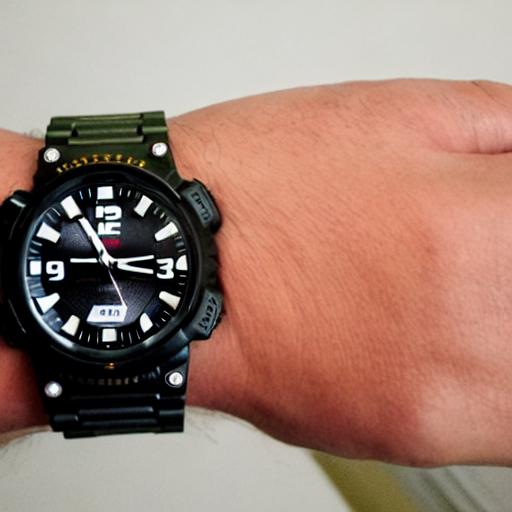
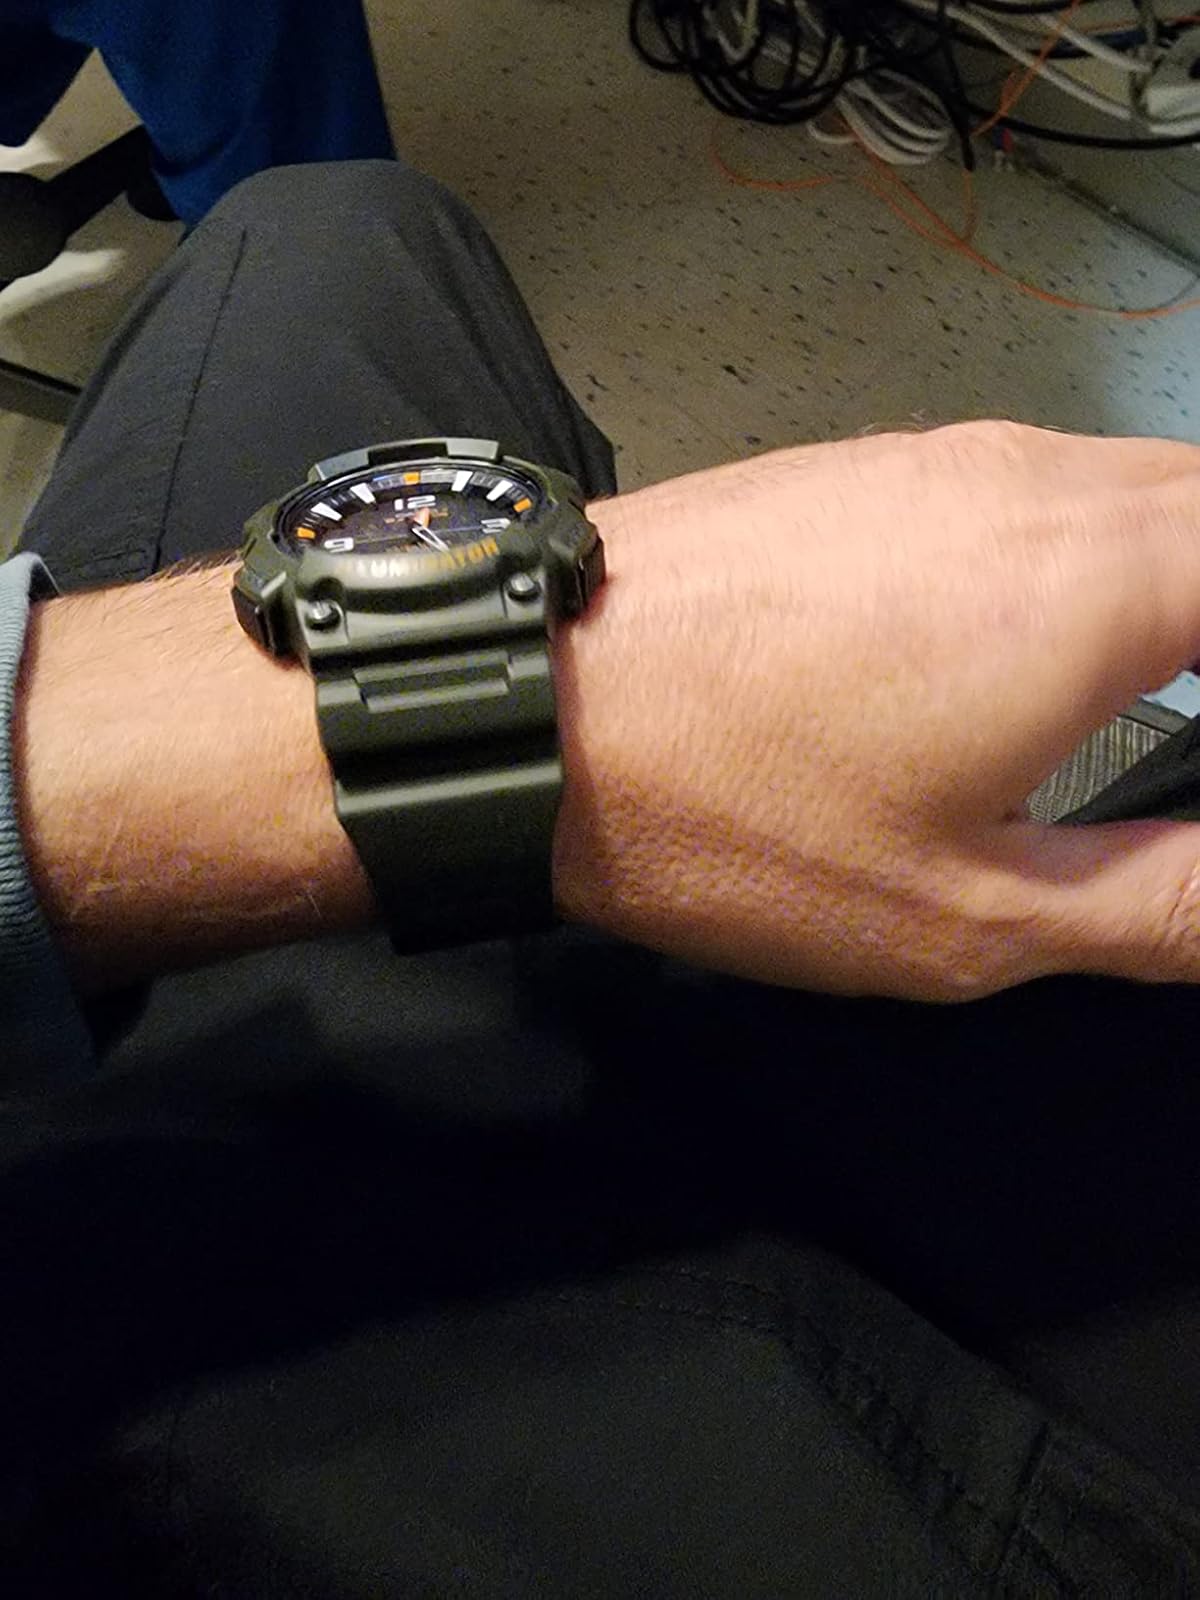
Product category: accessories_watch
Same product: no